Shutter (2014 film)

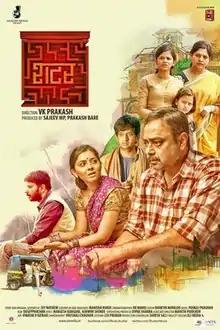
Film poster

Shutter is a 2014 Marathi language thriller film that was directed by V. K. Prakash and is a re-make of the Malayalam 2012 film of the same name. The film had its world premiere on 17 September 2014 and will have a theatrical release on 3 July 2015. It stars Sachin Khedekar as a man that has recently returned from overseas, only to go through a series of unexpected situations.